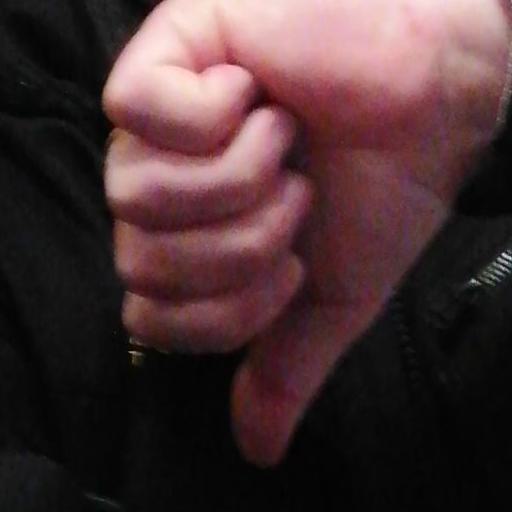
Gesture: dislike